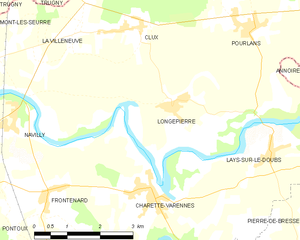
Carte des communes françaises